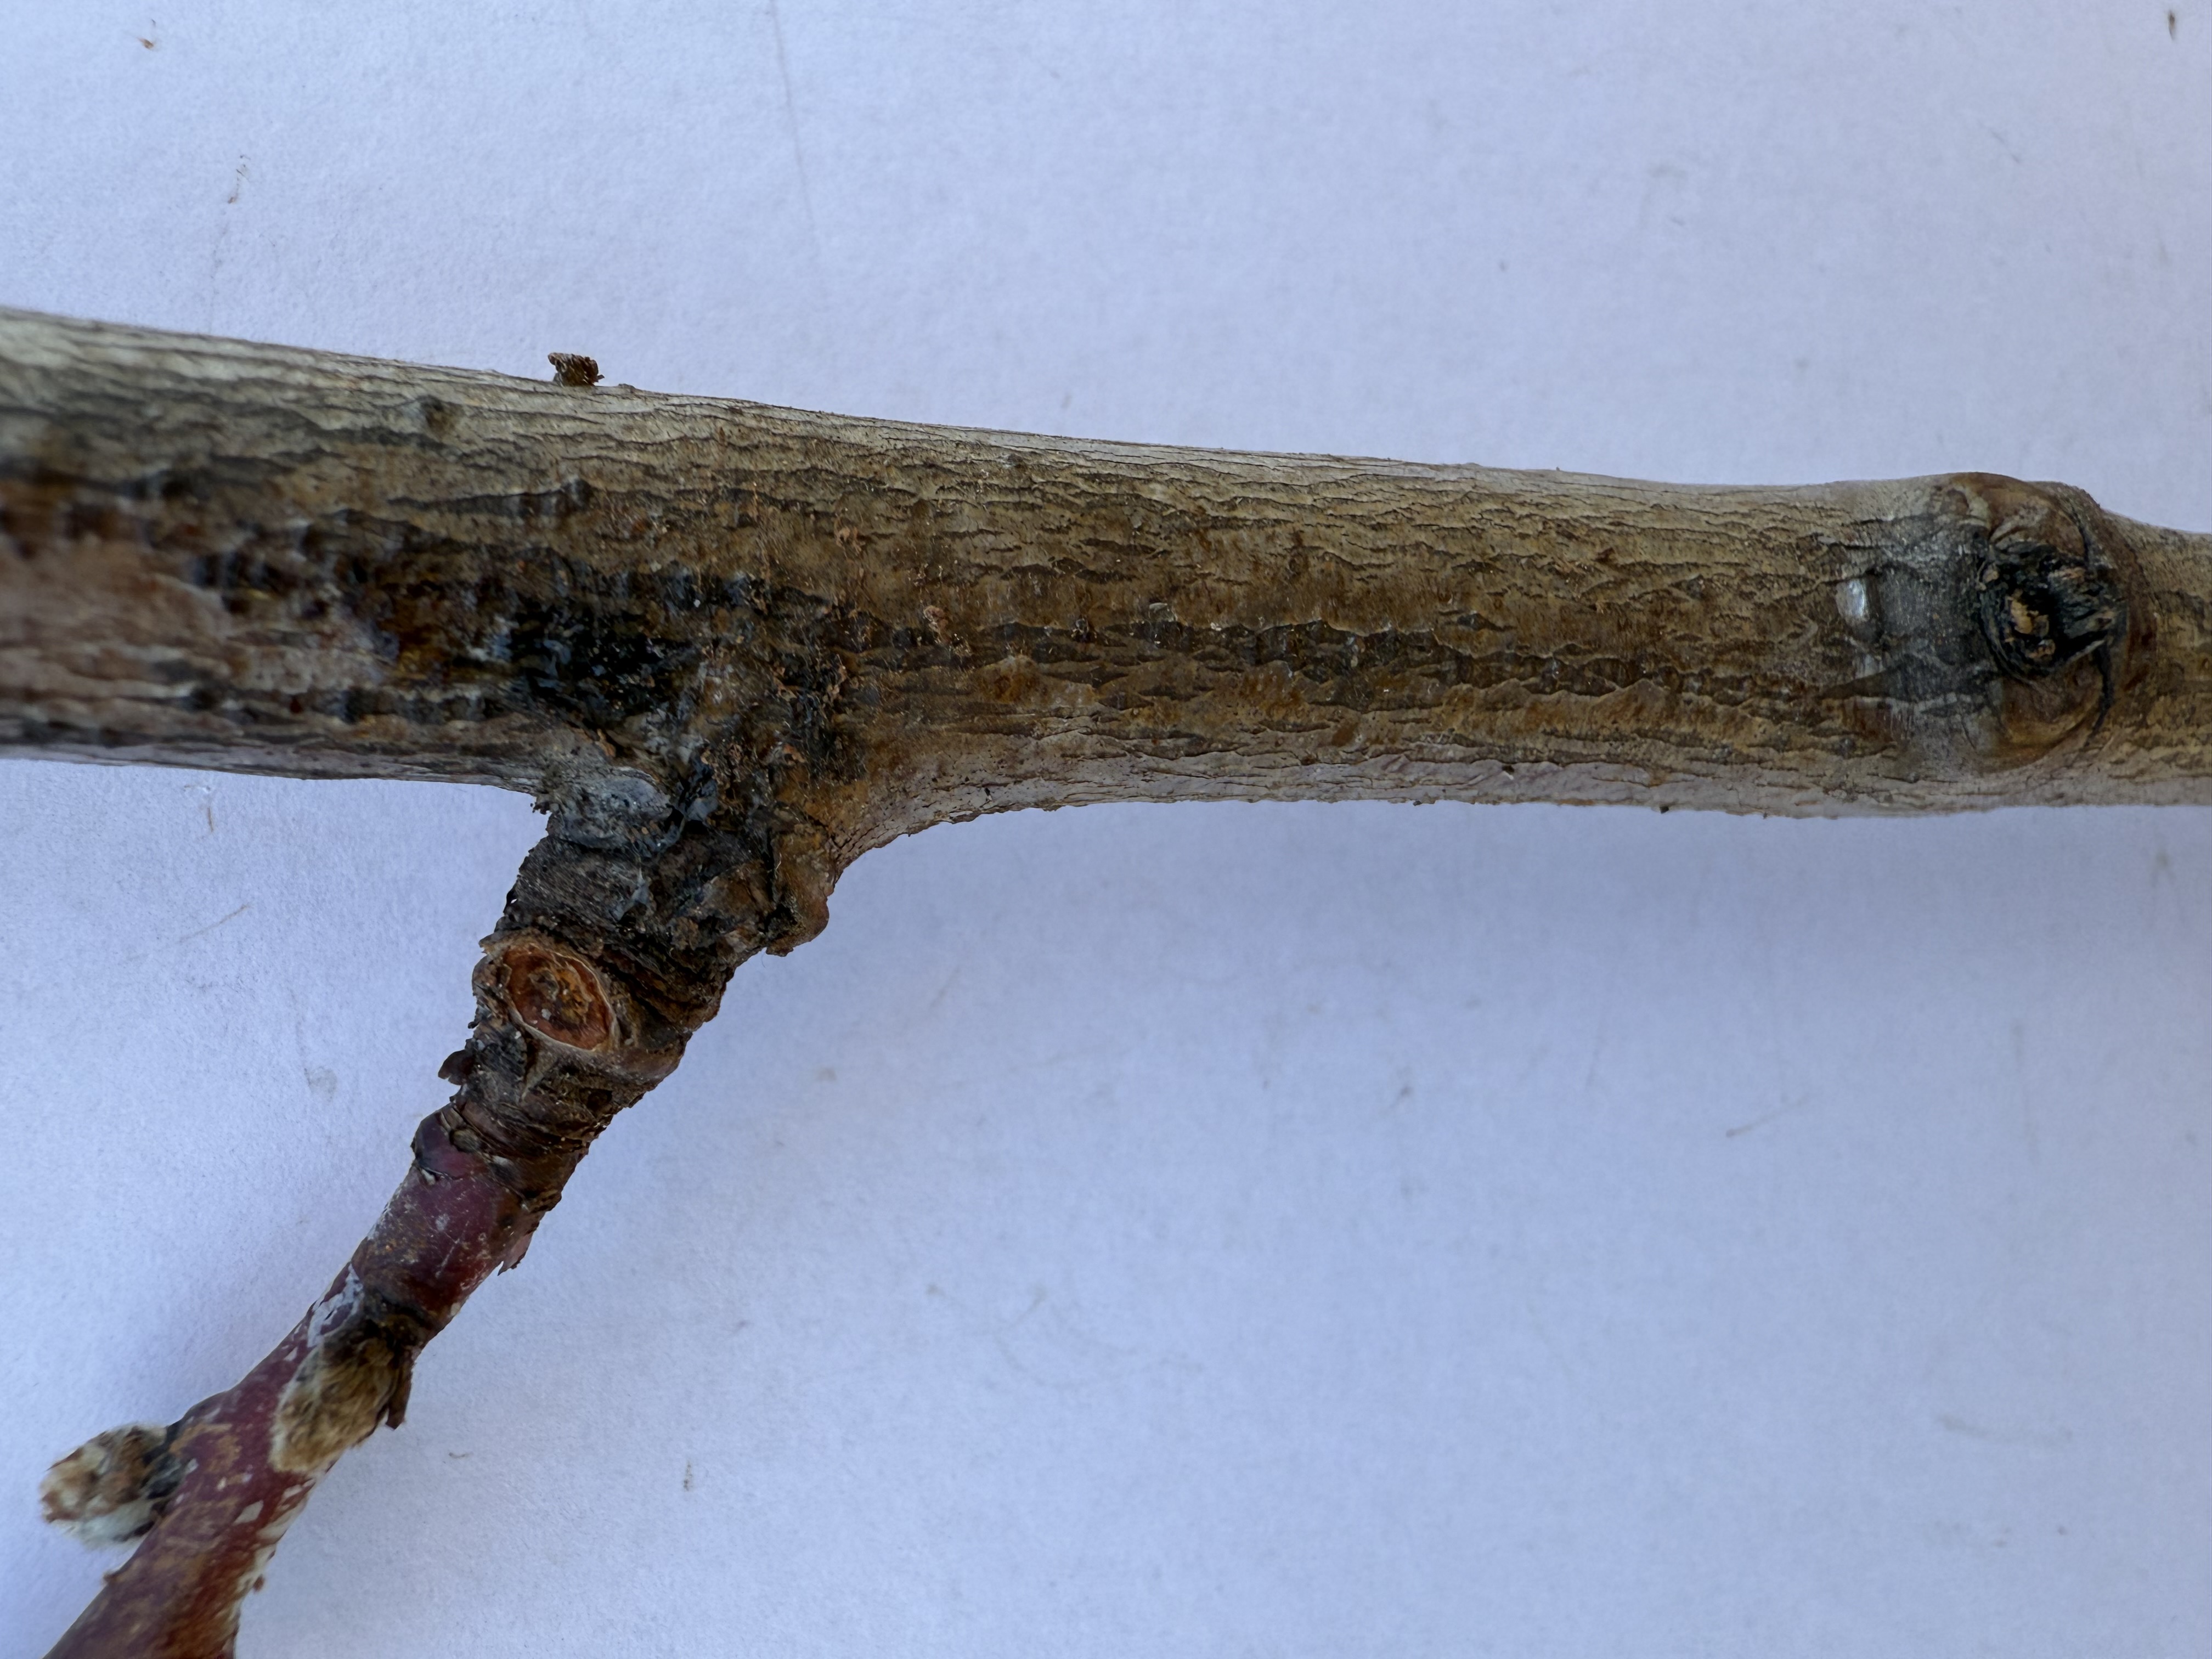
Variety: Hale Peach